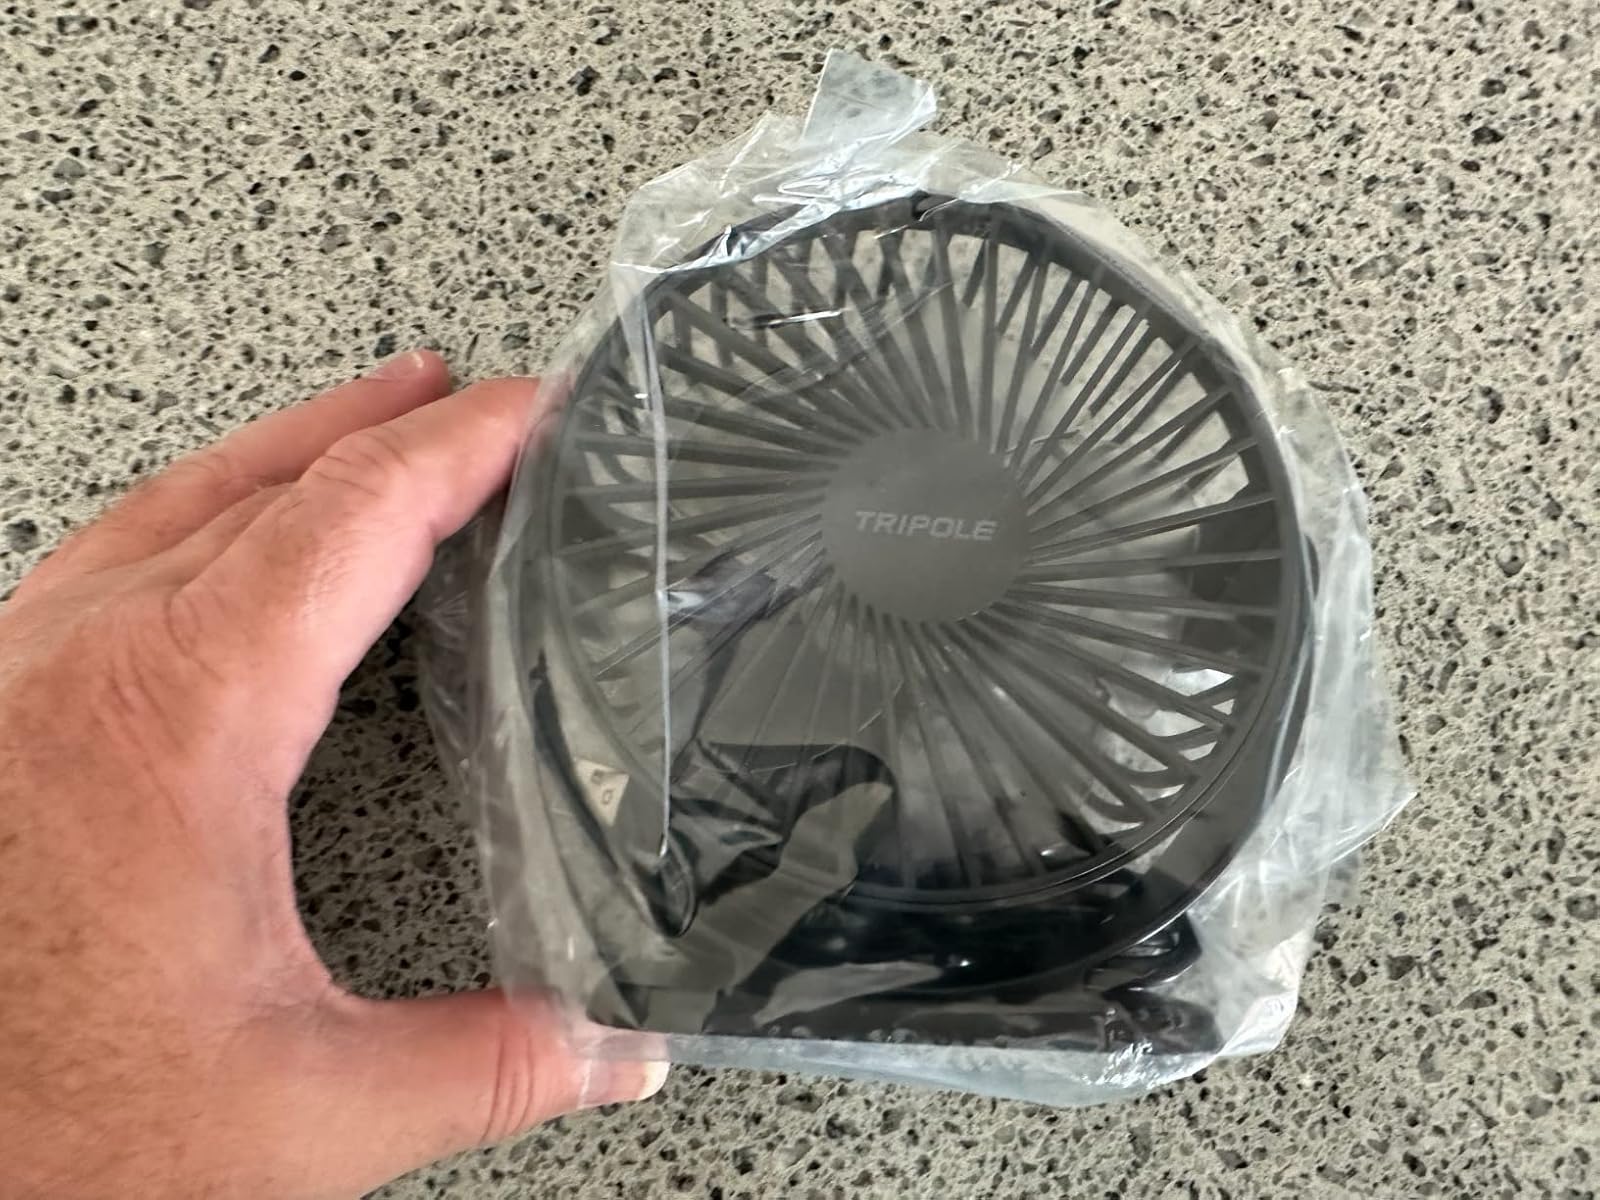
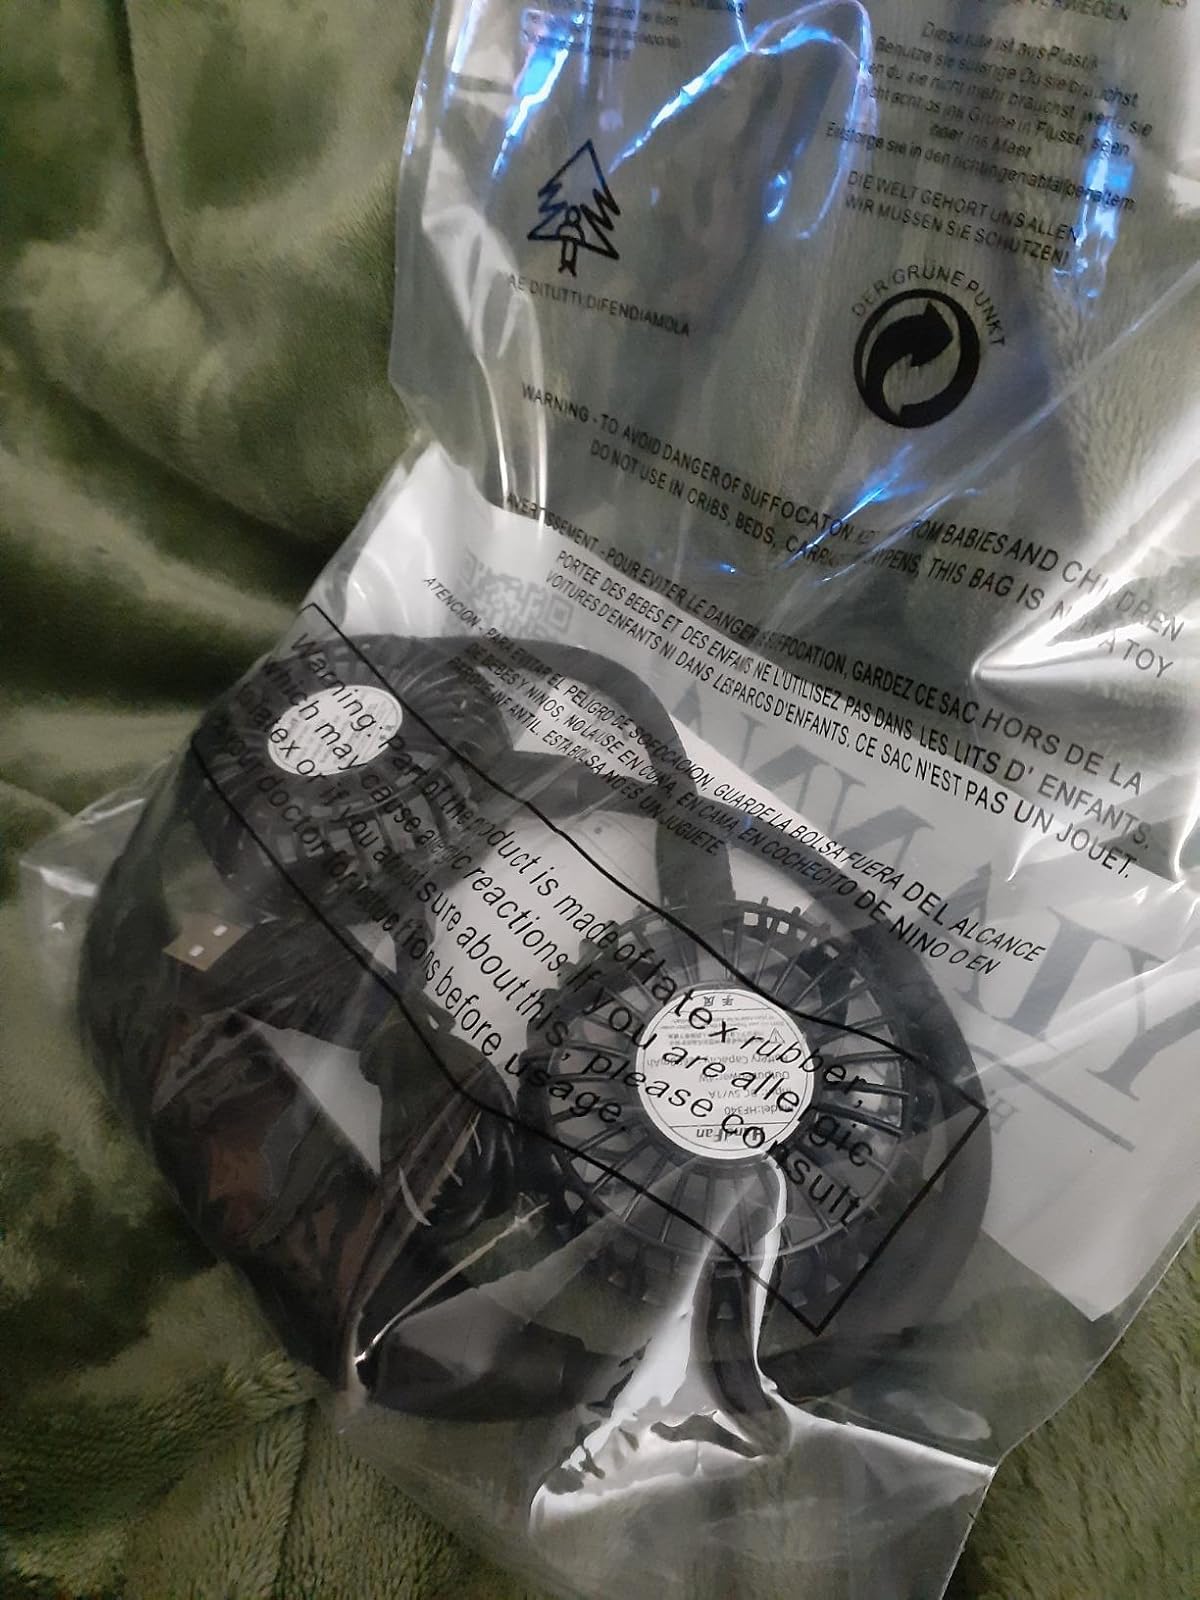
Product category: fan
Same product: no